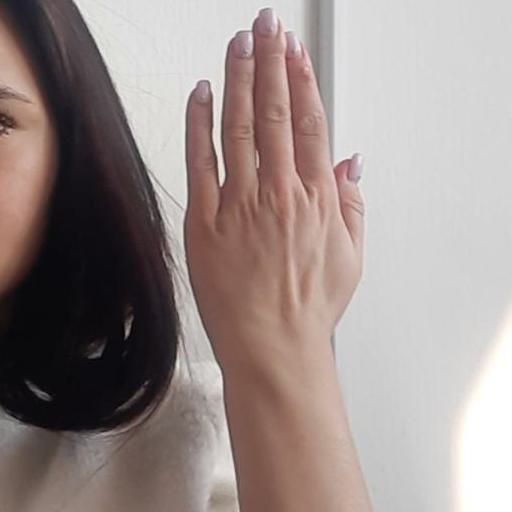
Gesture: stop_inverted